Davis House (Albuquerque, New Mexico)

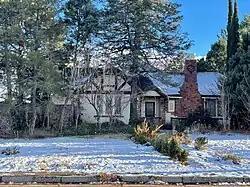
Davis House, January 2024

Davis House is a home in Albuquerque, New Mexico that was built in 1927–28. It was listed on the U.S. National Register of Historic Places in 1980. It was built as a model home, and its landscaping was designed by landscape architect A. W. Boehning, who designed landscaping in the entire development.